American frontier

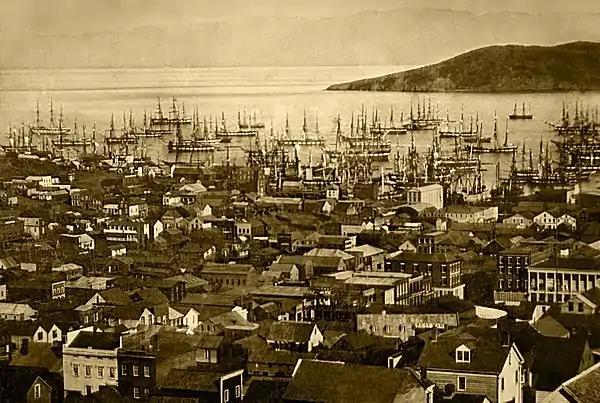
San Francisco harbor . Between 1847 and 1870, the population of San Francisco exploded from 500 to 150,000.

Mexico refused to recognize the independence of Texas in 1836, but the U.S. and European powers did so. Mexico threatened war if Texas joined the U.S., which it did in 1845. American negotiators were turned away by a Mexican government in turmoil. When the Mexican army killed 16 American soldiers in disputed territory war was at hand. Whigs such as Congressman Abraham Lincoln denounced the war, but it was quite popular outside New England.